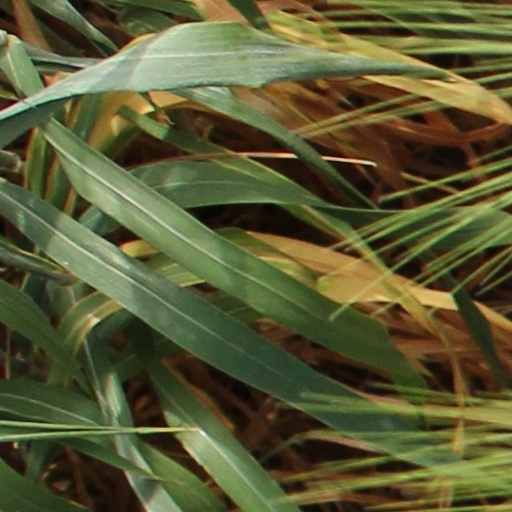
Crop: wheat